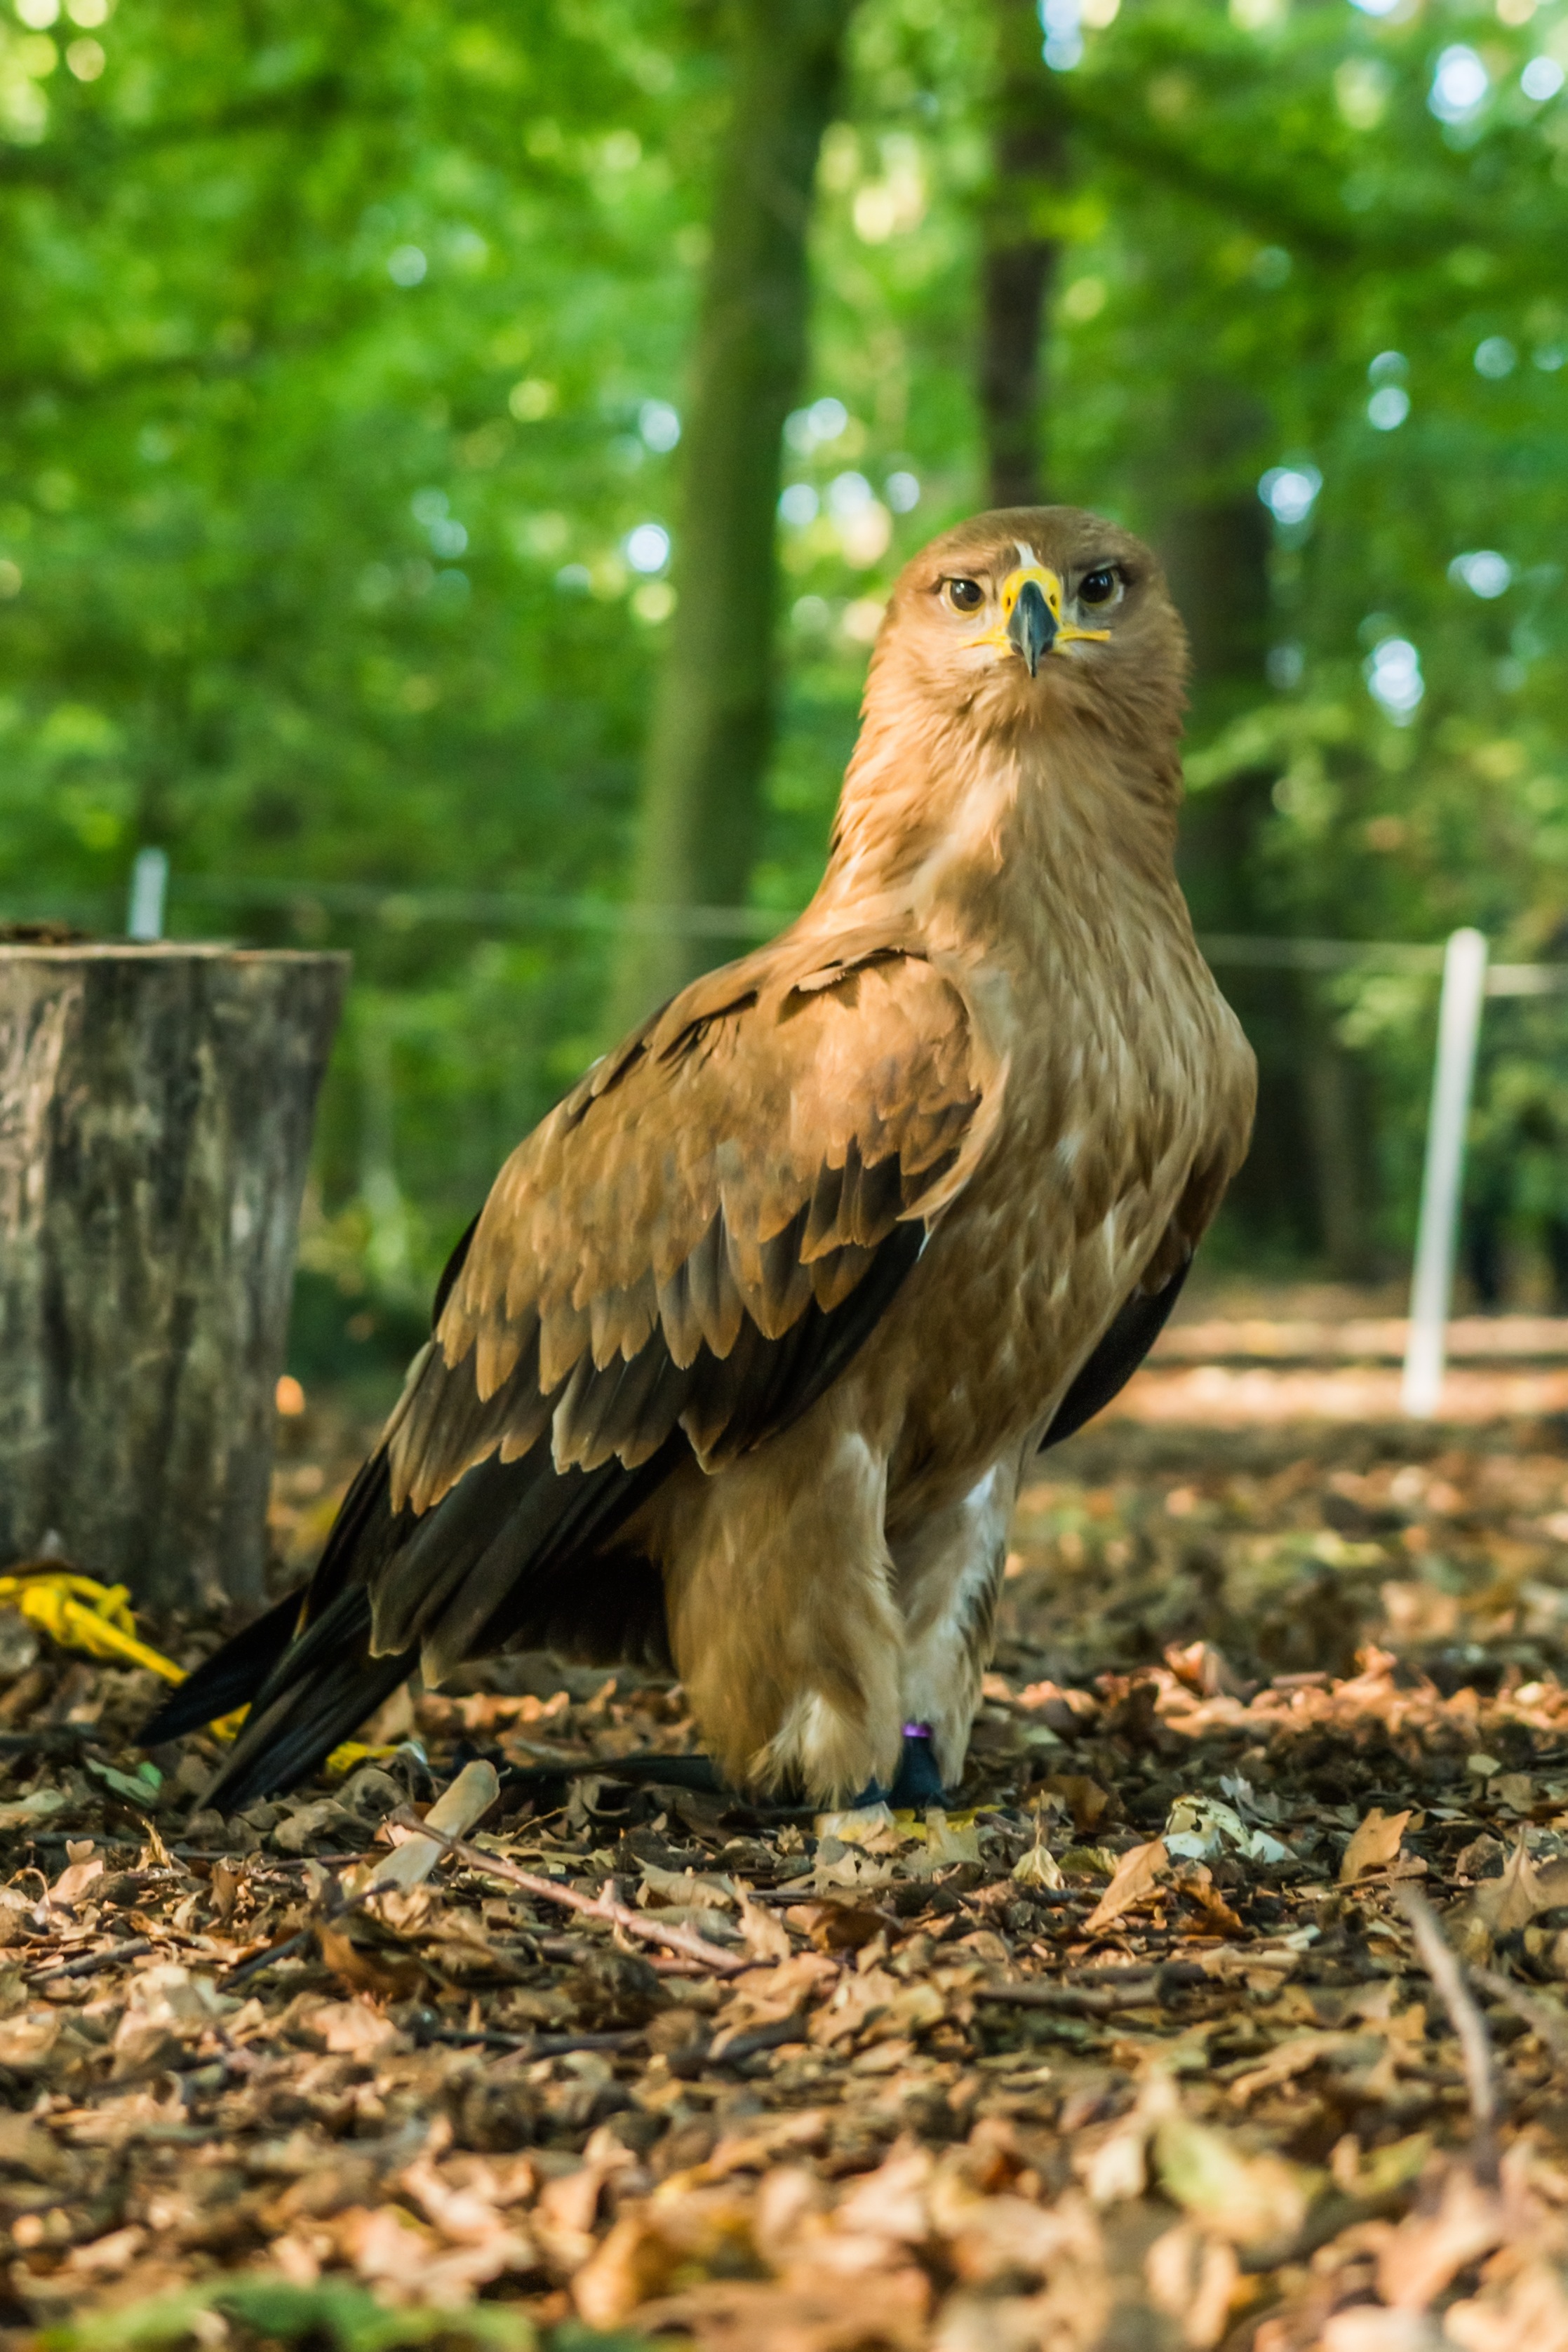
nature, bird, animal, wildlife, beak, eagle, hawk, fauna, bird of prey, birds, feathers, vertebrate, vulture